The Scales of Justice

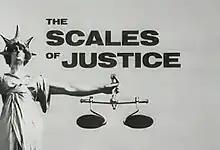

The Scales of Justice was a series of 13 British cinema featurettes produced from 1962 to 1967 for Anglo-Amalgamated at Merton Park Studios in London. The first nine episodes were made in black and white, and the last four in colour. The final episode, "Payment in Kind", was Merton Park's final production.